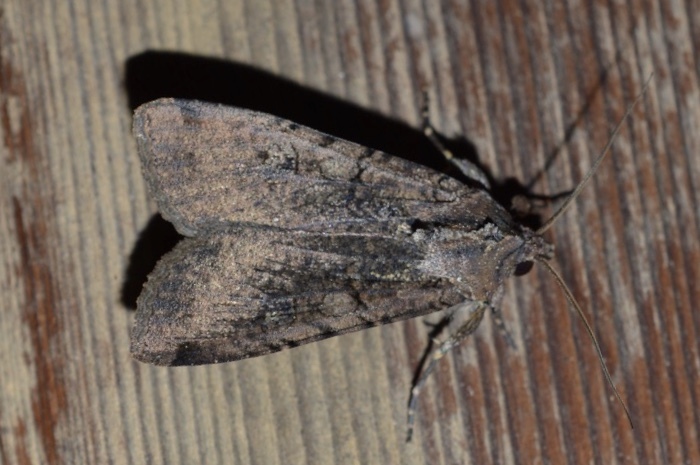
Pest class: cutworms